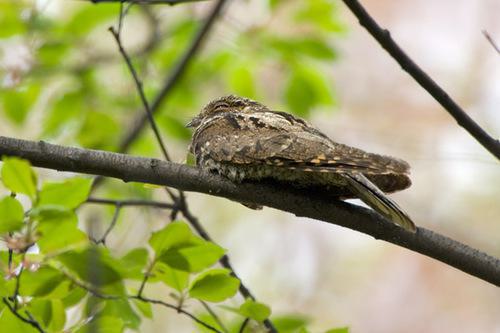
A photo of a whip poor will